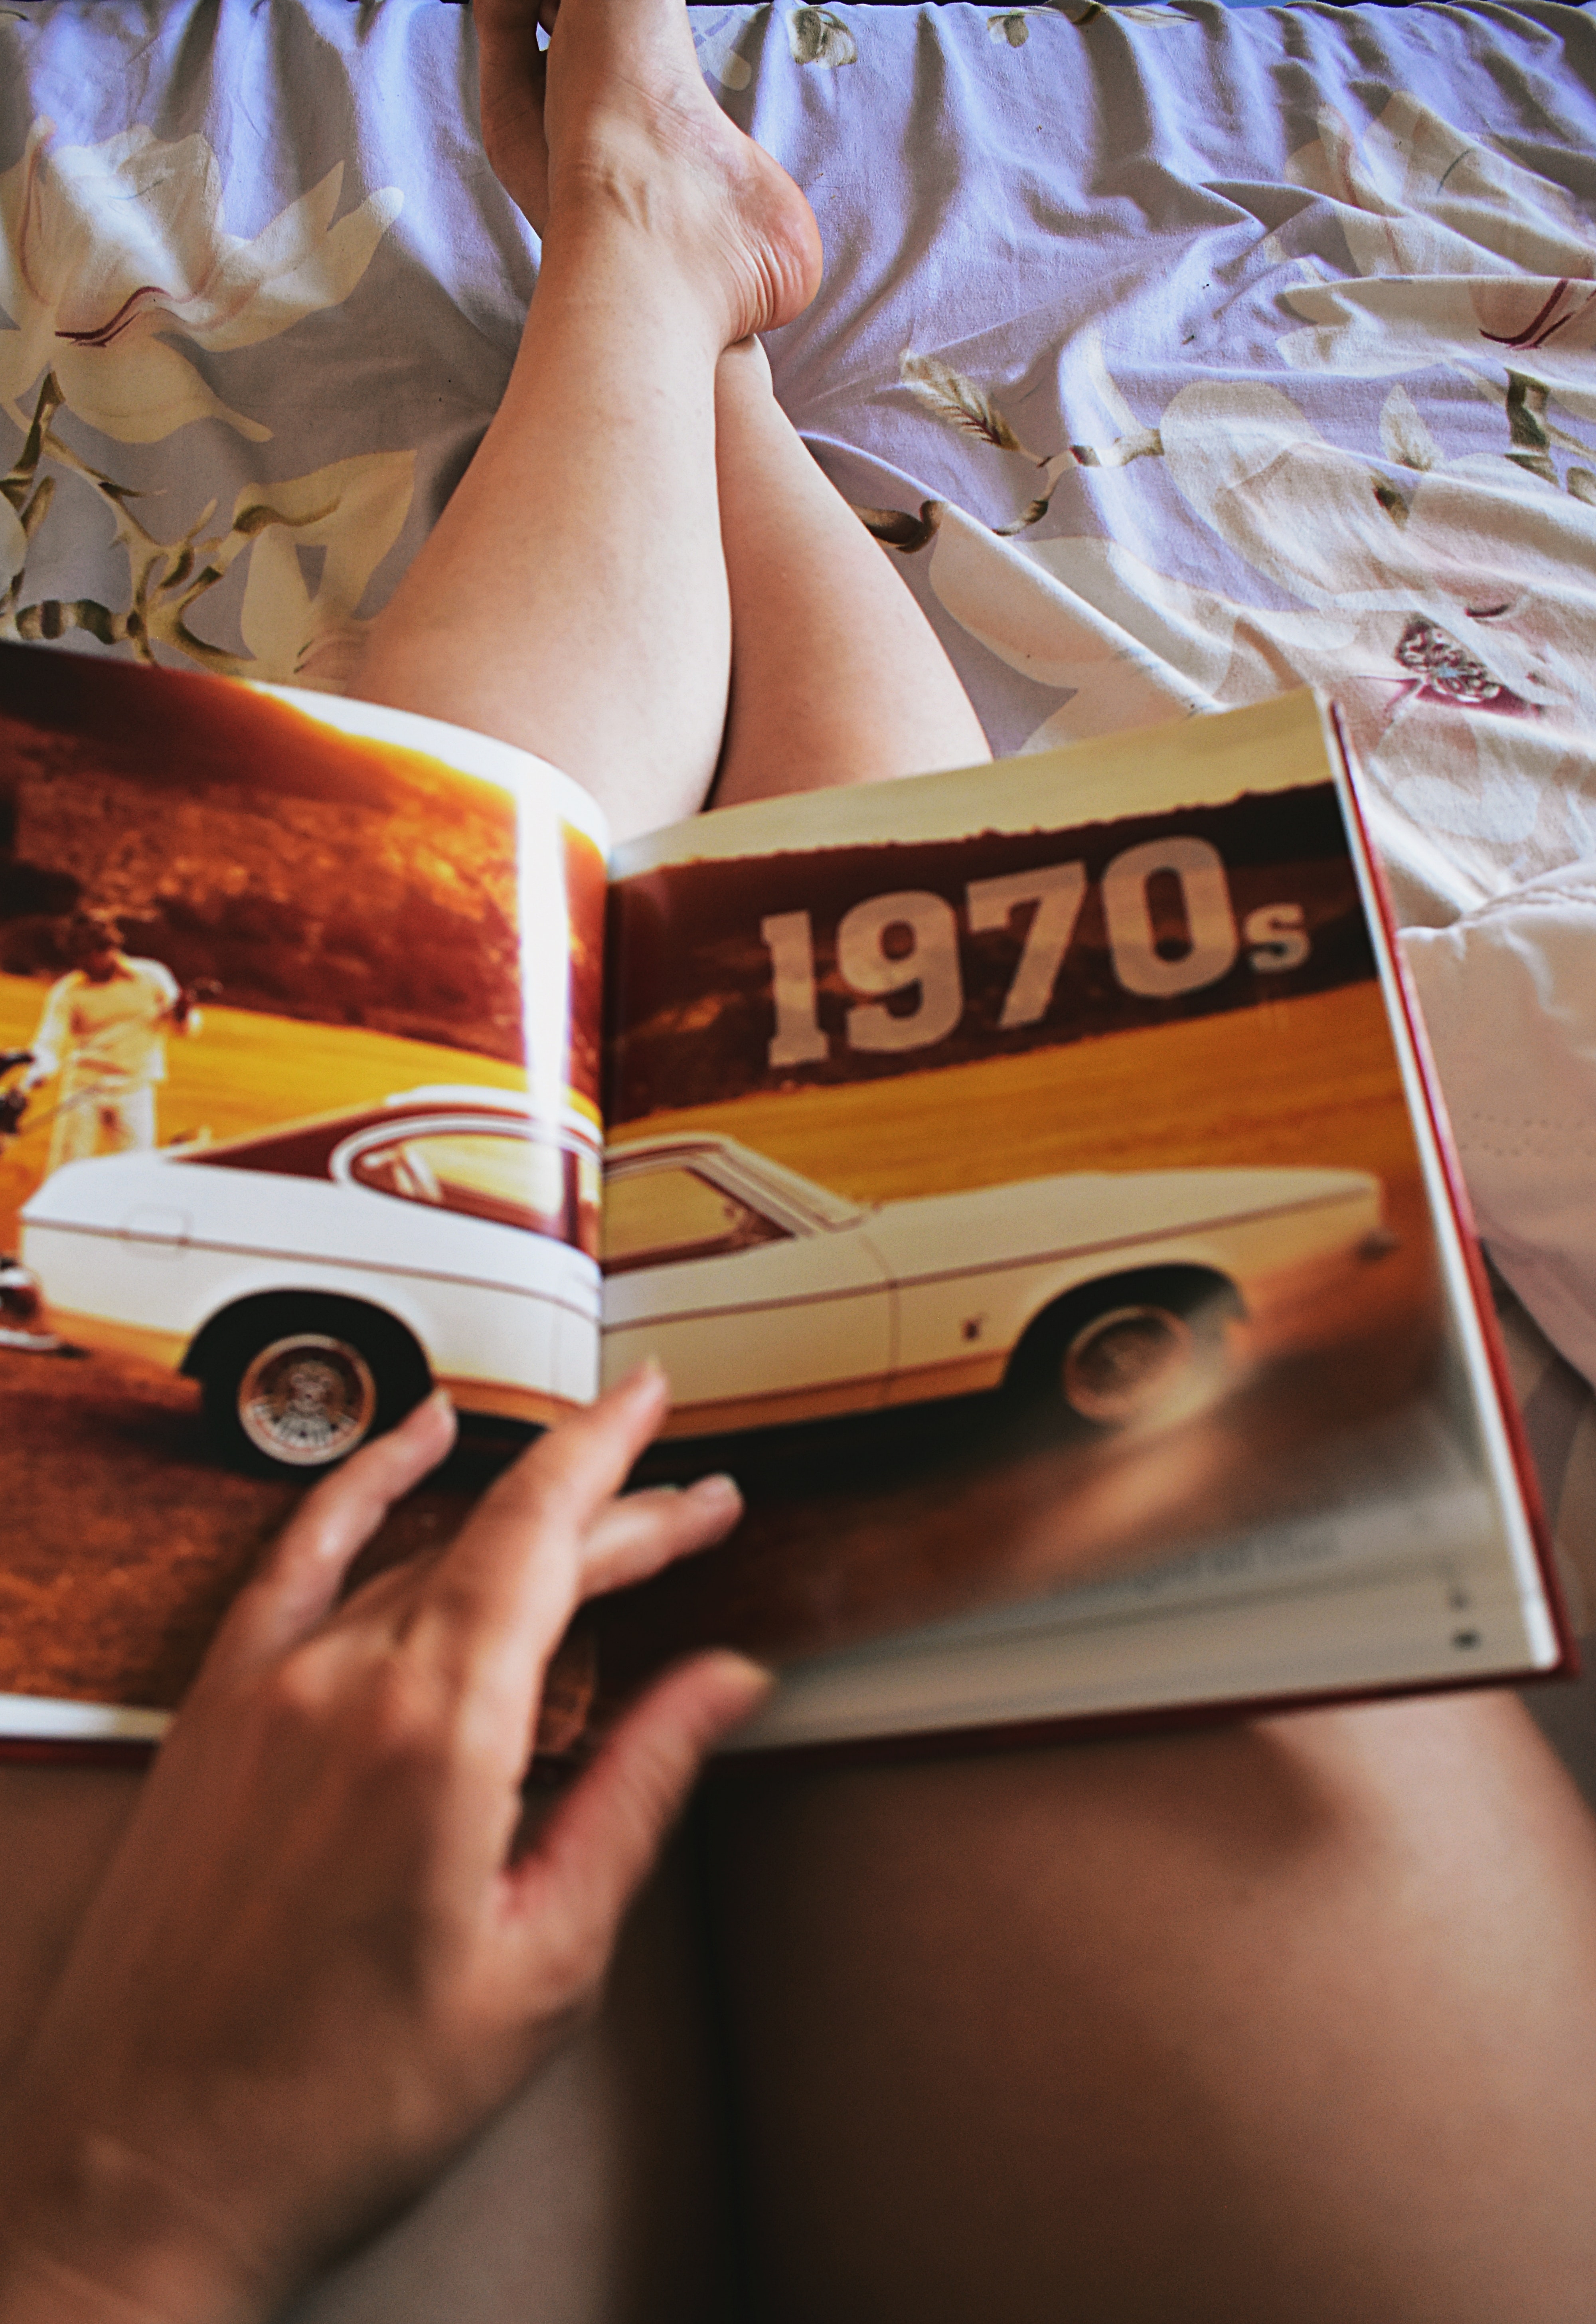
car, vehicle, vehicle door, leg, footwear, automotive design, hand, muscle, photography, finger, book, human leg, shoe